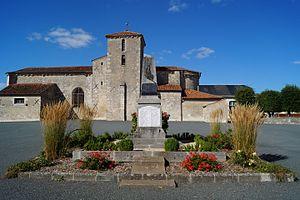
L’église Notre-Dame-de-l’Assomption et le monument aux morts de Montreuil.
Montreuil est une commune française située dans le département de la Vendée en région Pays de la Loire.